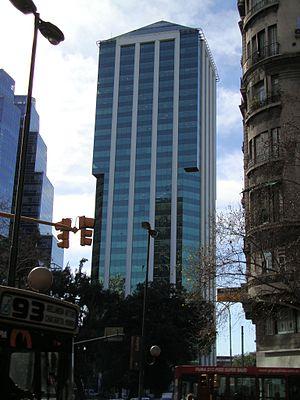
Aerolíneas Argentinas est la compagnie aérienne nationale argentine, privatisée dans les années 1990 par le gouvernement de Carlos Menem. Elle a été nationalisée en septembre 2008 sous le gouvernement de Cristina Kirchner, un tribunal argentin ayant refusé toute indemnisation à la firme espagnole Marsans, propriétaire de l'entreprise.